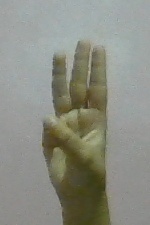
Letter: thaa